Red Bull Racing

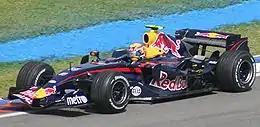
Mark Webber driving for the team at the 2007 Malaysian Grand Prix

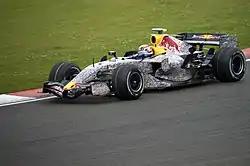
Mark Webber driving for RBR at the 2007 British Grand Prix. Note the special "Wings for Life" livery.

The team announced on 7 August 2006 that it had signed Mark Webber to drive alongside Coulthard for the 2007 season, replacing Christian Klien who ended his association with the team. Klien was replaced by Robert Doornbos for the last three races of 2006. Doornbos became the team's non-racing third driver for 2007. In 2007 Red Bull officially became an Austrian constructor by receiving an Austrian licence, though continued to operate from the same base in Britain.